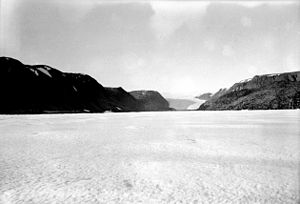
Etah
Gletsjeren “Brother John” set fra Foulke Fjord nær Etah i foråret 1938
Etah er en fraflyttet bygd i den tidligere Qaanaaq Kommune i det nordvestlige i Grønland. Den ligger inderst i Smith Sund, på Grønlands vestligste næs Kap Alexander.